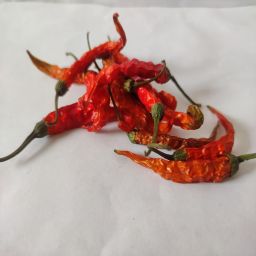
Crop: Chile Pepper
Quality: Dried